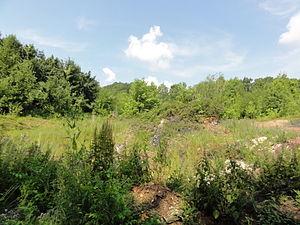
Terril n° 245 dit Fléchinelle Est, fosse n° 1 - 1 bis de la Compagnie des mines de Ligny-lès-Aire dans le bassin minier du Nord-Pas-de-Calais, Enquin-les-Mines, Pas-de-Calais, Nord-Pas-de-Calais, France.
La fosse nᵒ 1 - 1 bis de la Compagnie des mines de Ligny-lès-Aire est un ancien charbonnage du Bassin minier du Nord-Pas-de-Calais, situé à Enquin-les-Mines. Son fonçage commence à la fin de l'année 1855 par la Compagnie des mines de la Lys-Supérieure, qui fait faillite en 1884. La fosse est reprise par la Compagnie de Lières qui fait elle aussi faillite en 1894. C'est finalement la Compagnie des mines de Ligny-lès-Aire qui reprend la fosse et y adjoint un puits nᵒ 1 bis. Des corons sont bâtis à quelques centaines de mètres de la fosse, et deux terrils sont édifiés. La compagnie abandonne définitivement la fosse nᵒ 1 - 1 bis le 12 août 1928 pour commencer à exploiter en mai 1929 la fosse nᵒ 3.
Dans le bassin minier du Nord-Pas-de-Calais, 339 terrils sont recensés. En 1969, les Houillères leur ont attribué un numéro individuel, pour les référencer, et les exploiter. Ils sont numérotés d'ouest en est, du nᵒ 1 au 202. Une liste complémentaire a été créée dans les années 1970. Les sites y sont numérotés de 203 à 260, sans logique spécifique, chaque numéro ayant été attribué en fonction des sites susceptibles d'être exploités. Certains sites étant composés de plusieurs terrils annexes ou satellites, une lettre suit le numéro.